Masonic Temple (Youngstown, Ohio)

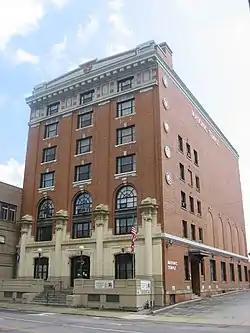
Front and eastern side

The Masonic Temple in Youngstown, Ohio is a building from 1909. It was listed on the National Register of Historic Places in 1997.